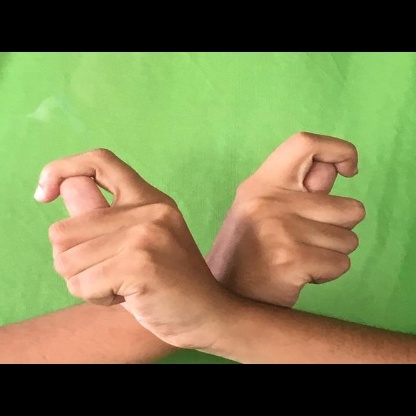
Mudra: Berunda